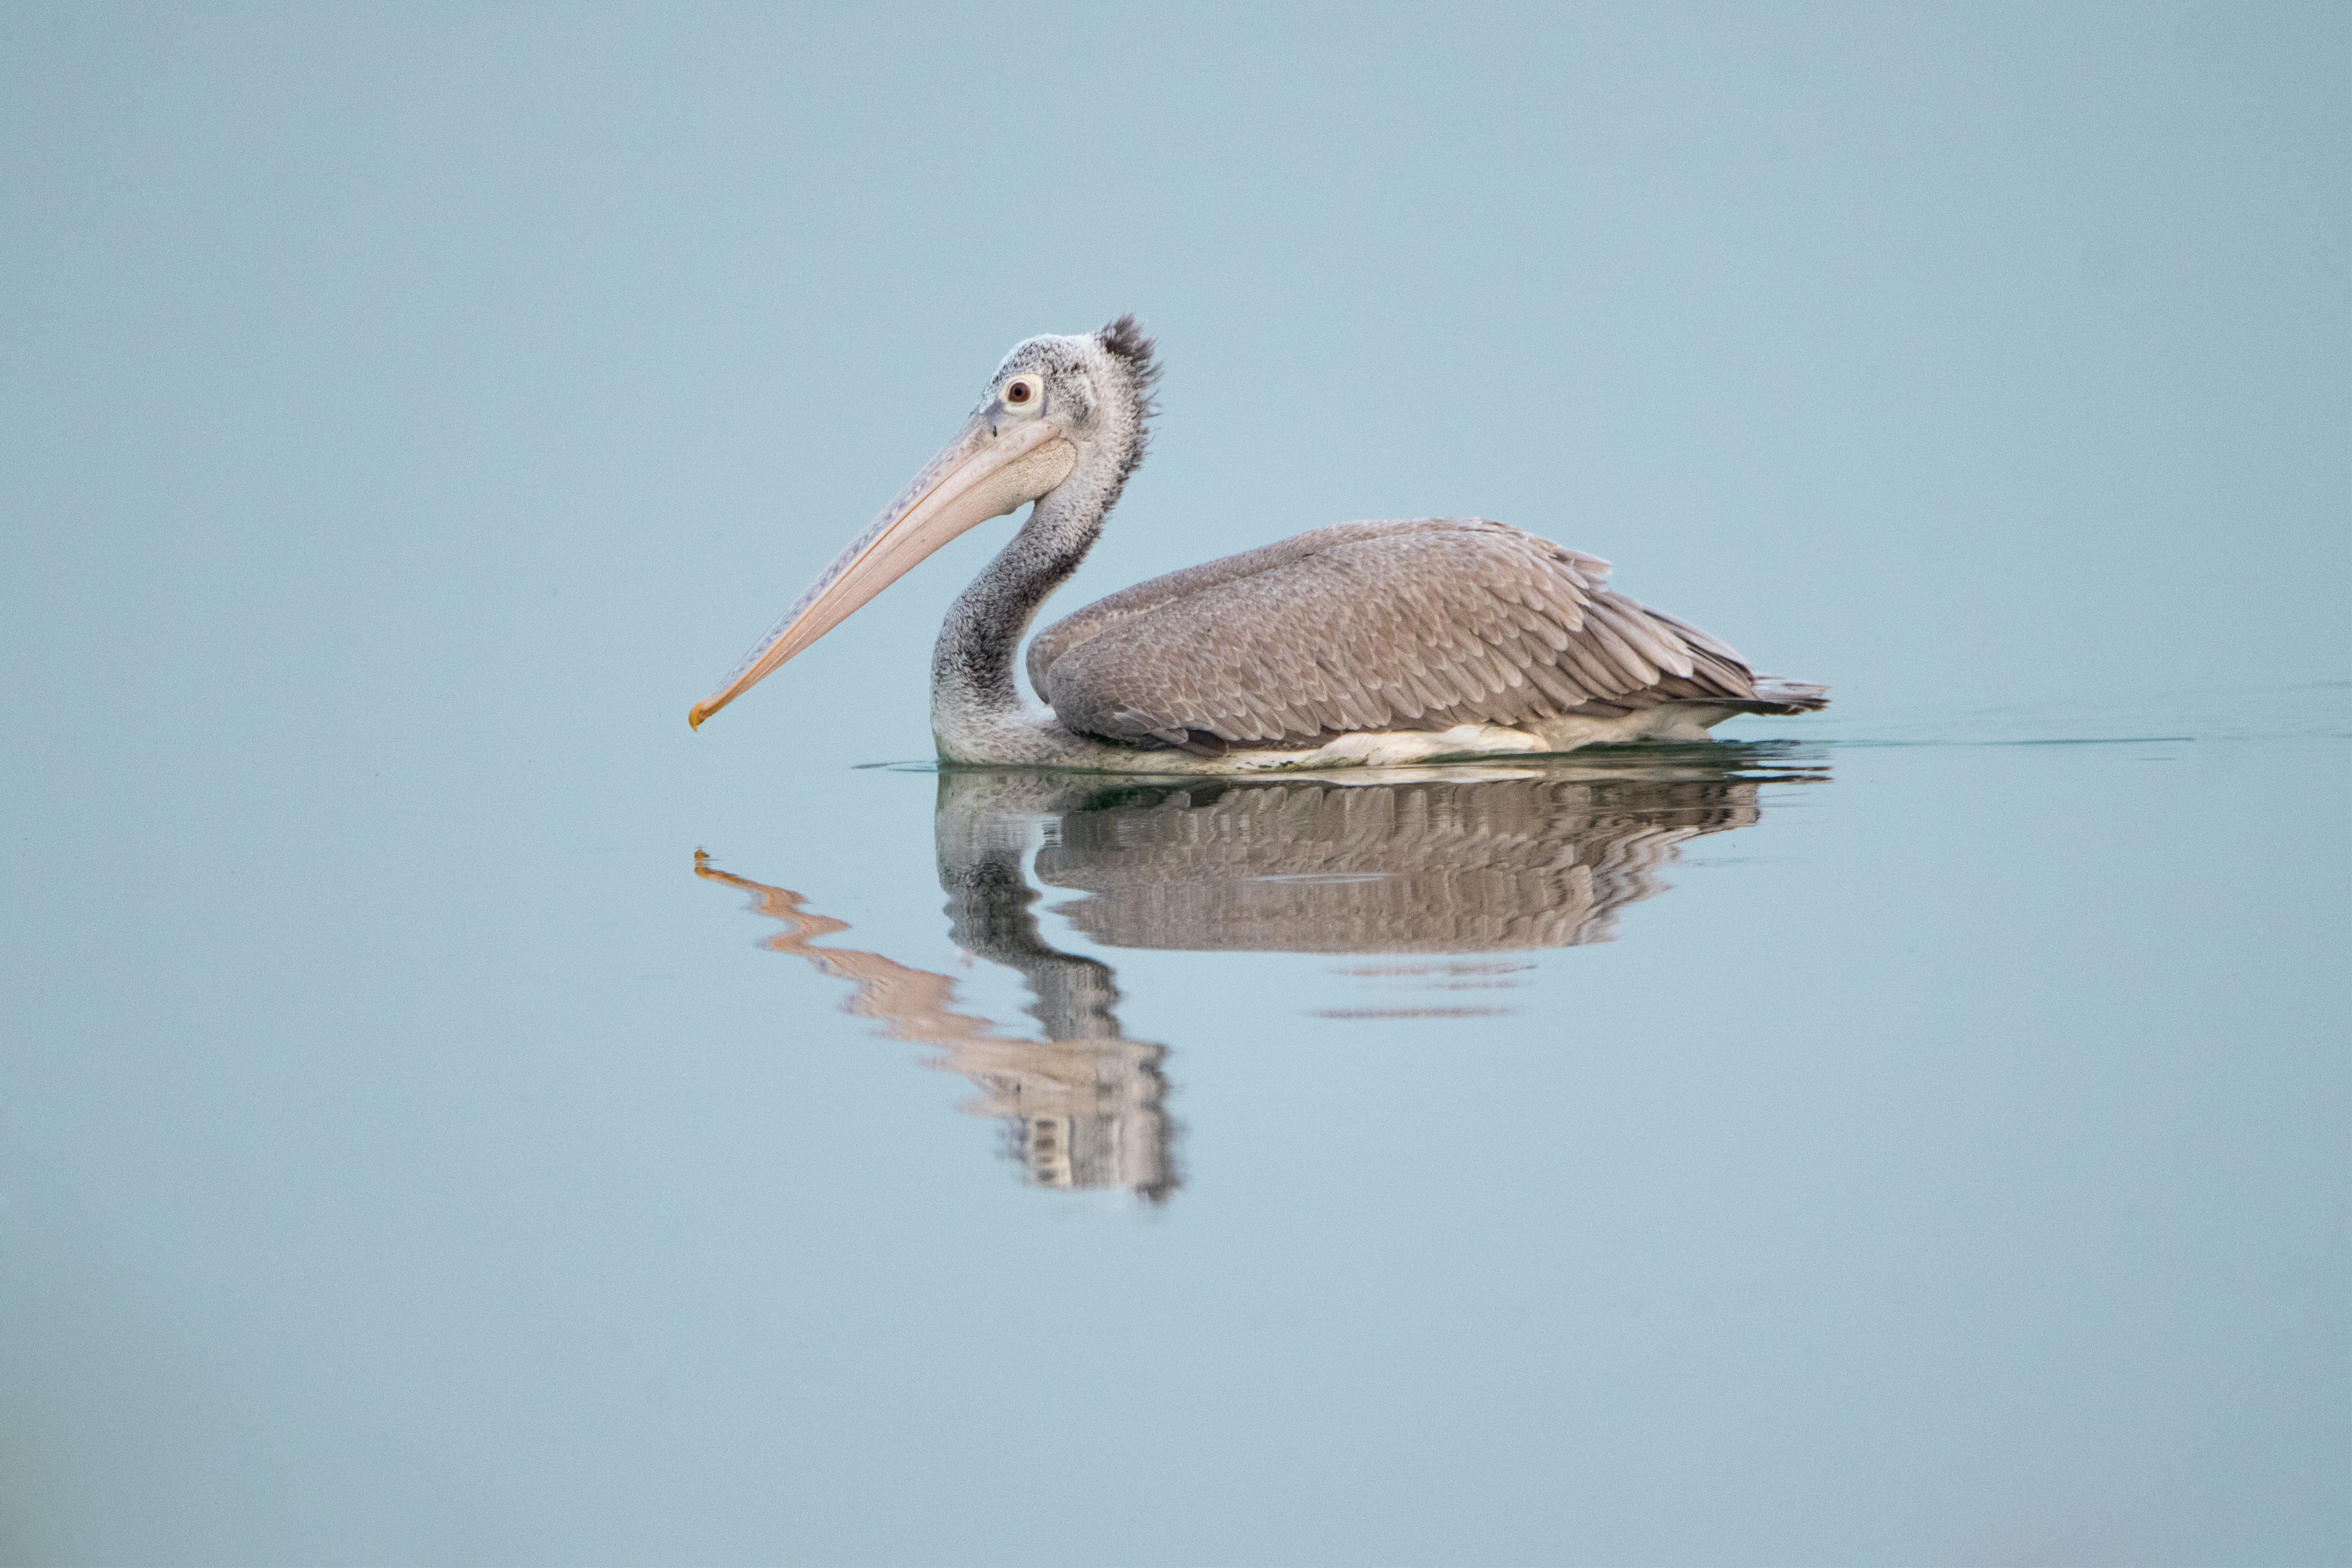
natural, bird, water, beak, pelican, pelecaniformes, brown pelican, lake, wing, feather, seabird, water bird, natural landscape, wildlife, ciconiiformes, Freshwater marsh, reflection, wood, balance, wetland, shorebird, art, white pelican